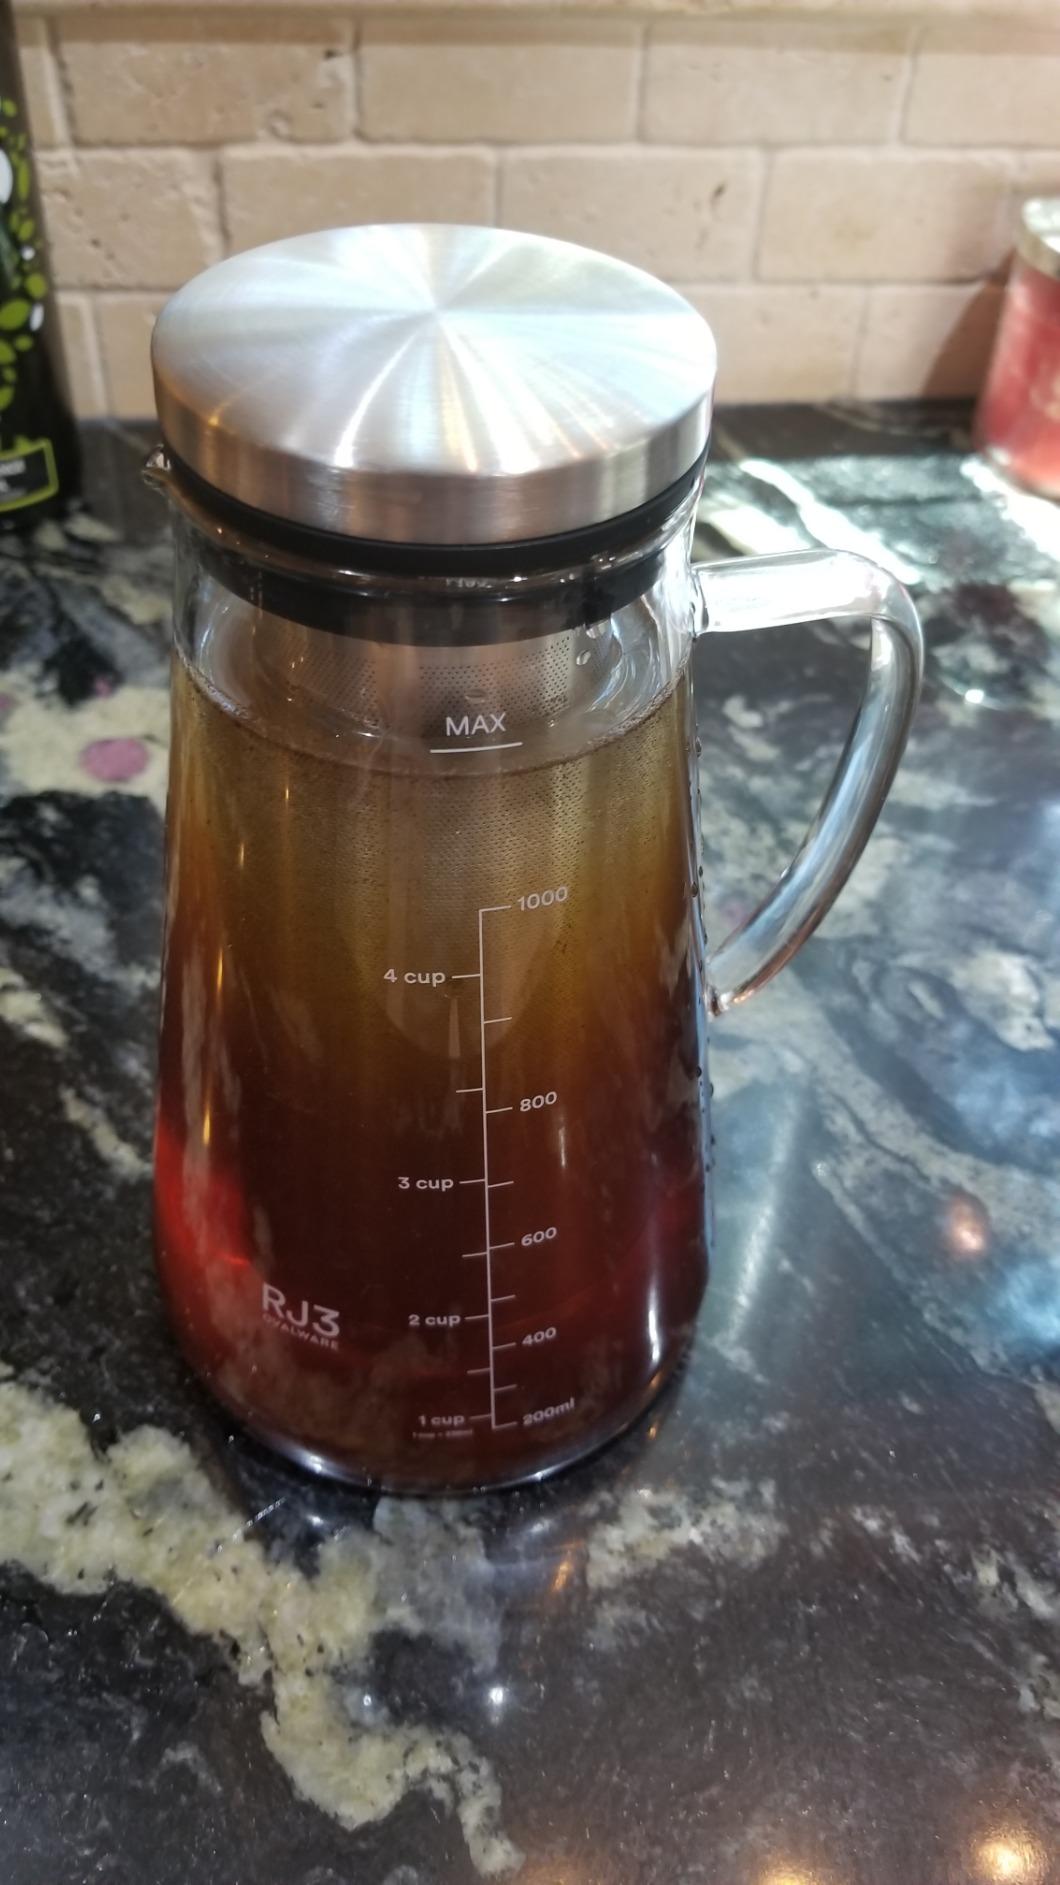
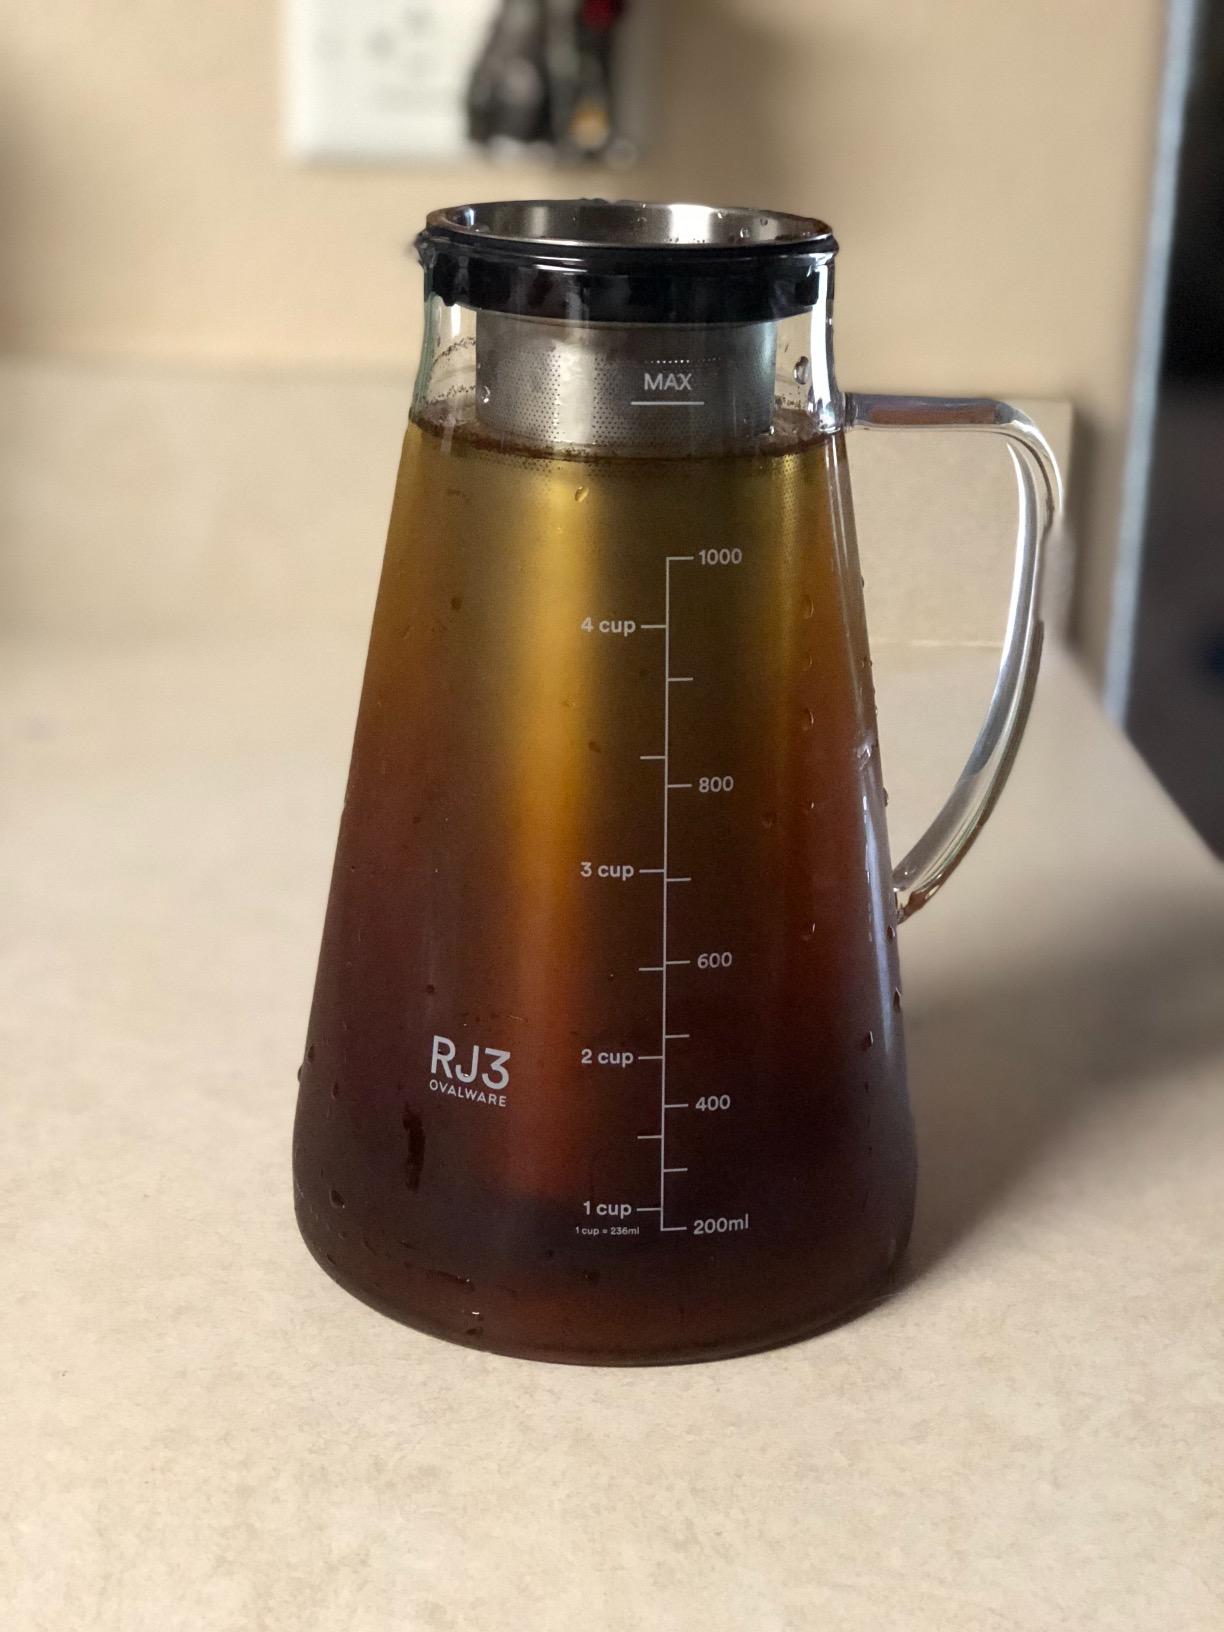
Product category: items_tea
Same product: yes